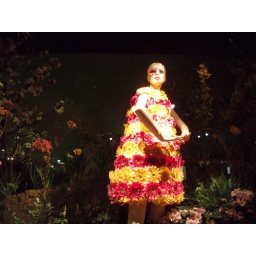
As seen in Macy's flower show window